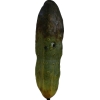
Label: cucumber